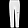
Label: Trouser